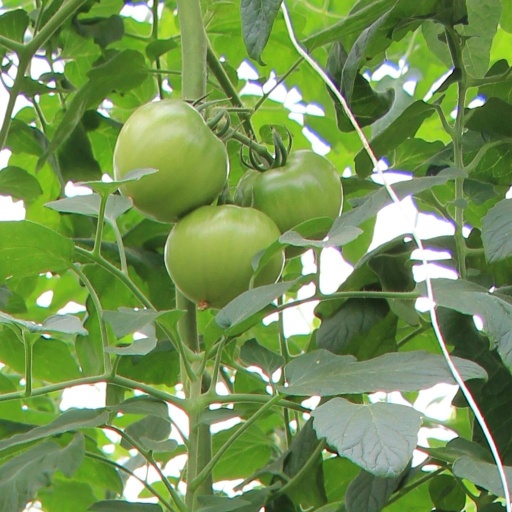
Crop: tomato